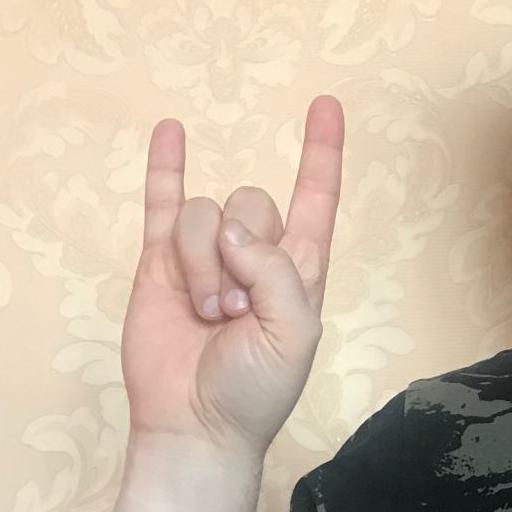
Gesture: rock